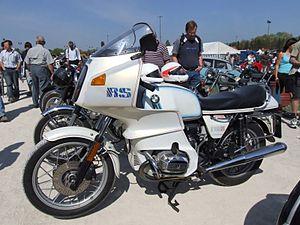
La R 100 RS est un modèle de motocyclette du constructeur bavarois BMW.